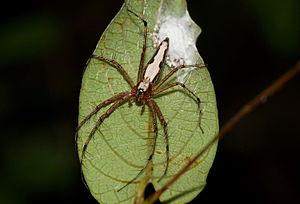
Oxyopes est un genre d'araignées aranéomorphes de la famille des Oxyopidae.
Oxyopes shweta est une espèce d'araignées aranéomorphes de la famille des Oxyopidae.